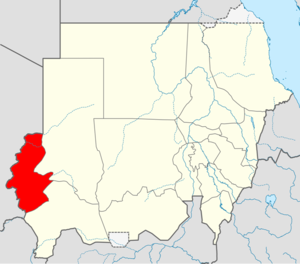
Vestdarfur
Delstatens beliggenhed i Sudan.
Vestdarfur er en af Sudans 15 delstater. Befolkningen udgjorde 1.007.000 indbyggere i 2006 på et areal på 79.460 kvadratkilometer.